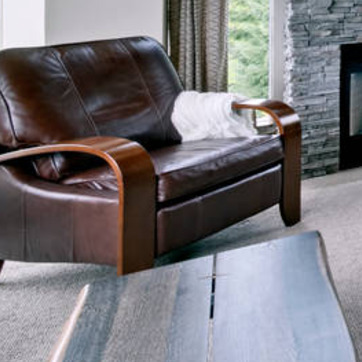
Material: leather